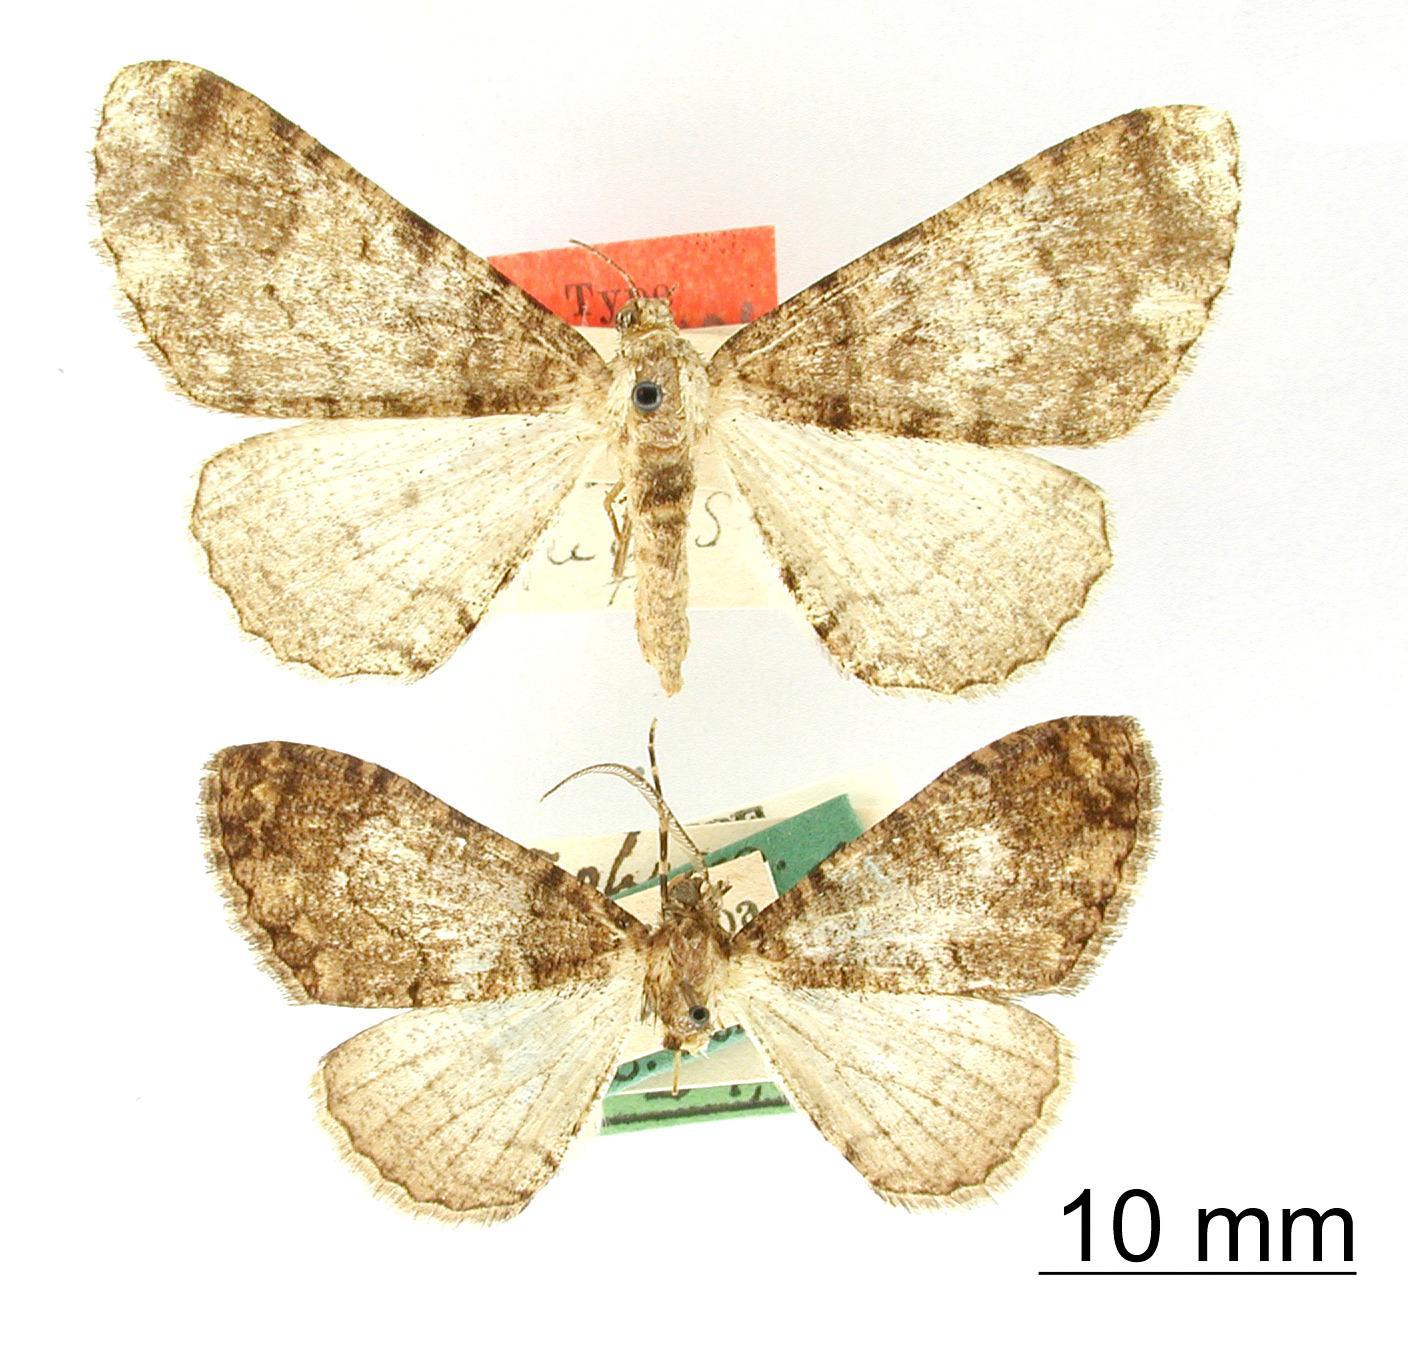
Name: Tephrosia humidaria
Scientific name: Tephrosia humidaria Schaus, 1901
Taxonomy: Animalia, Arthropoda, Insecta, Lepidoptera, Geometridae, Ennominae
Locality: Orizaba, Mexico, Mexico